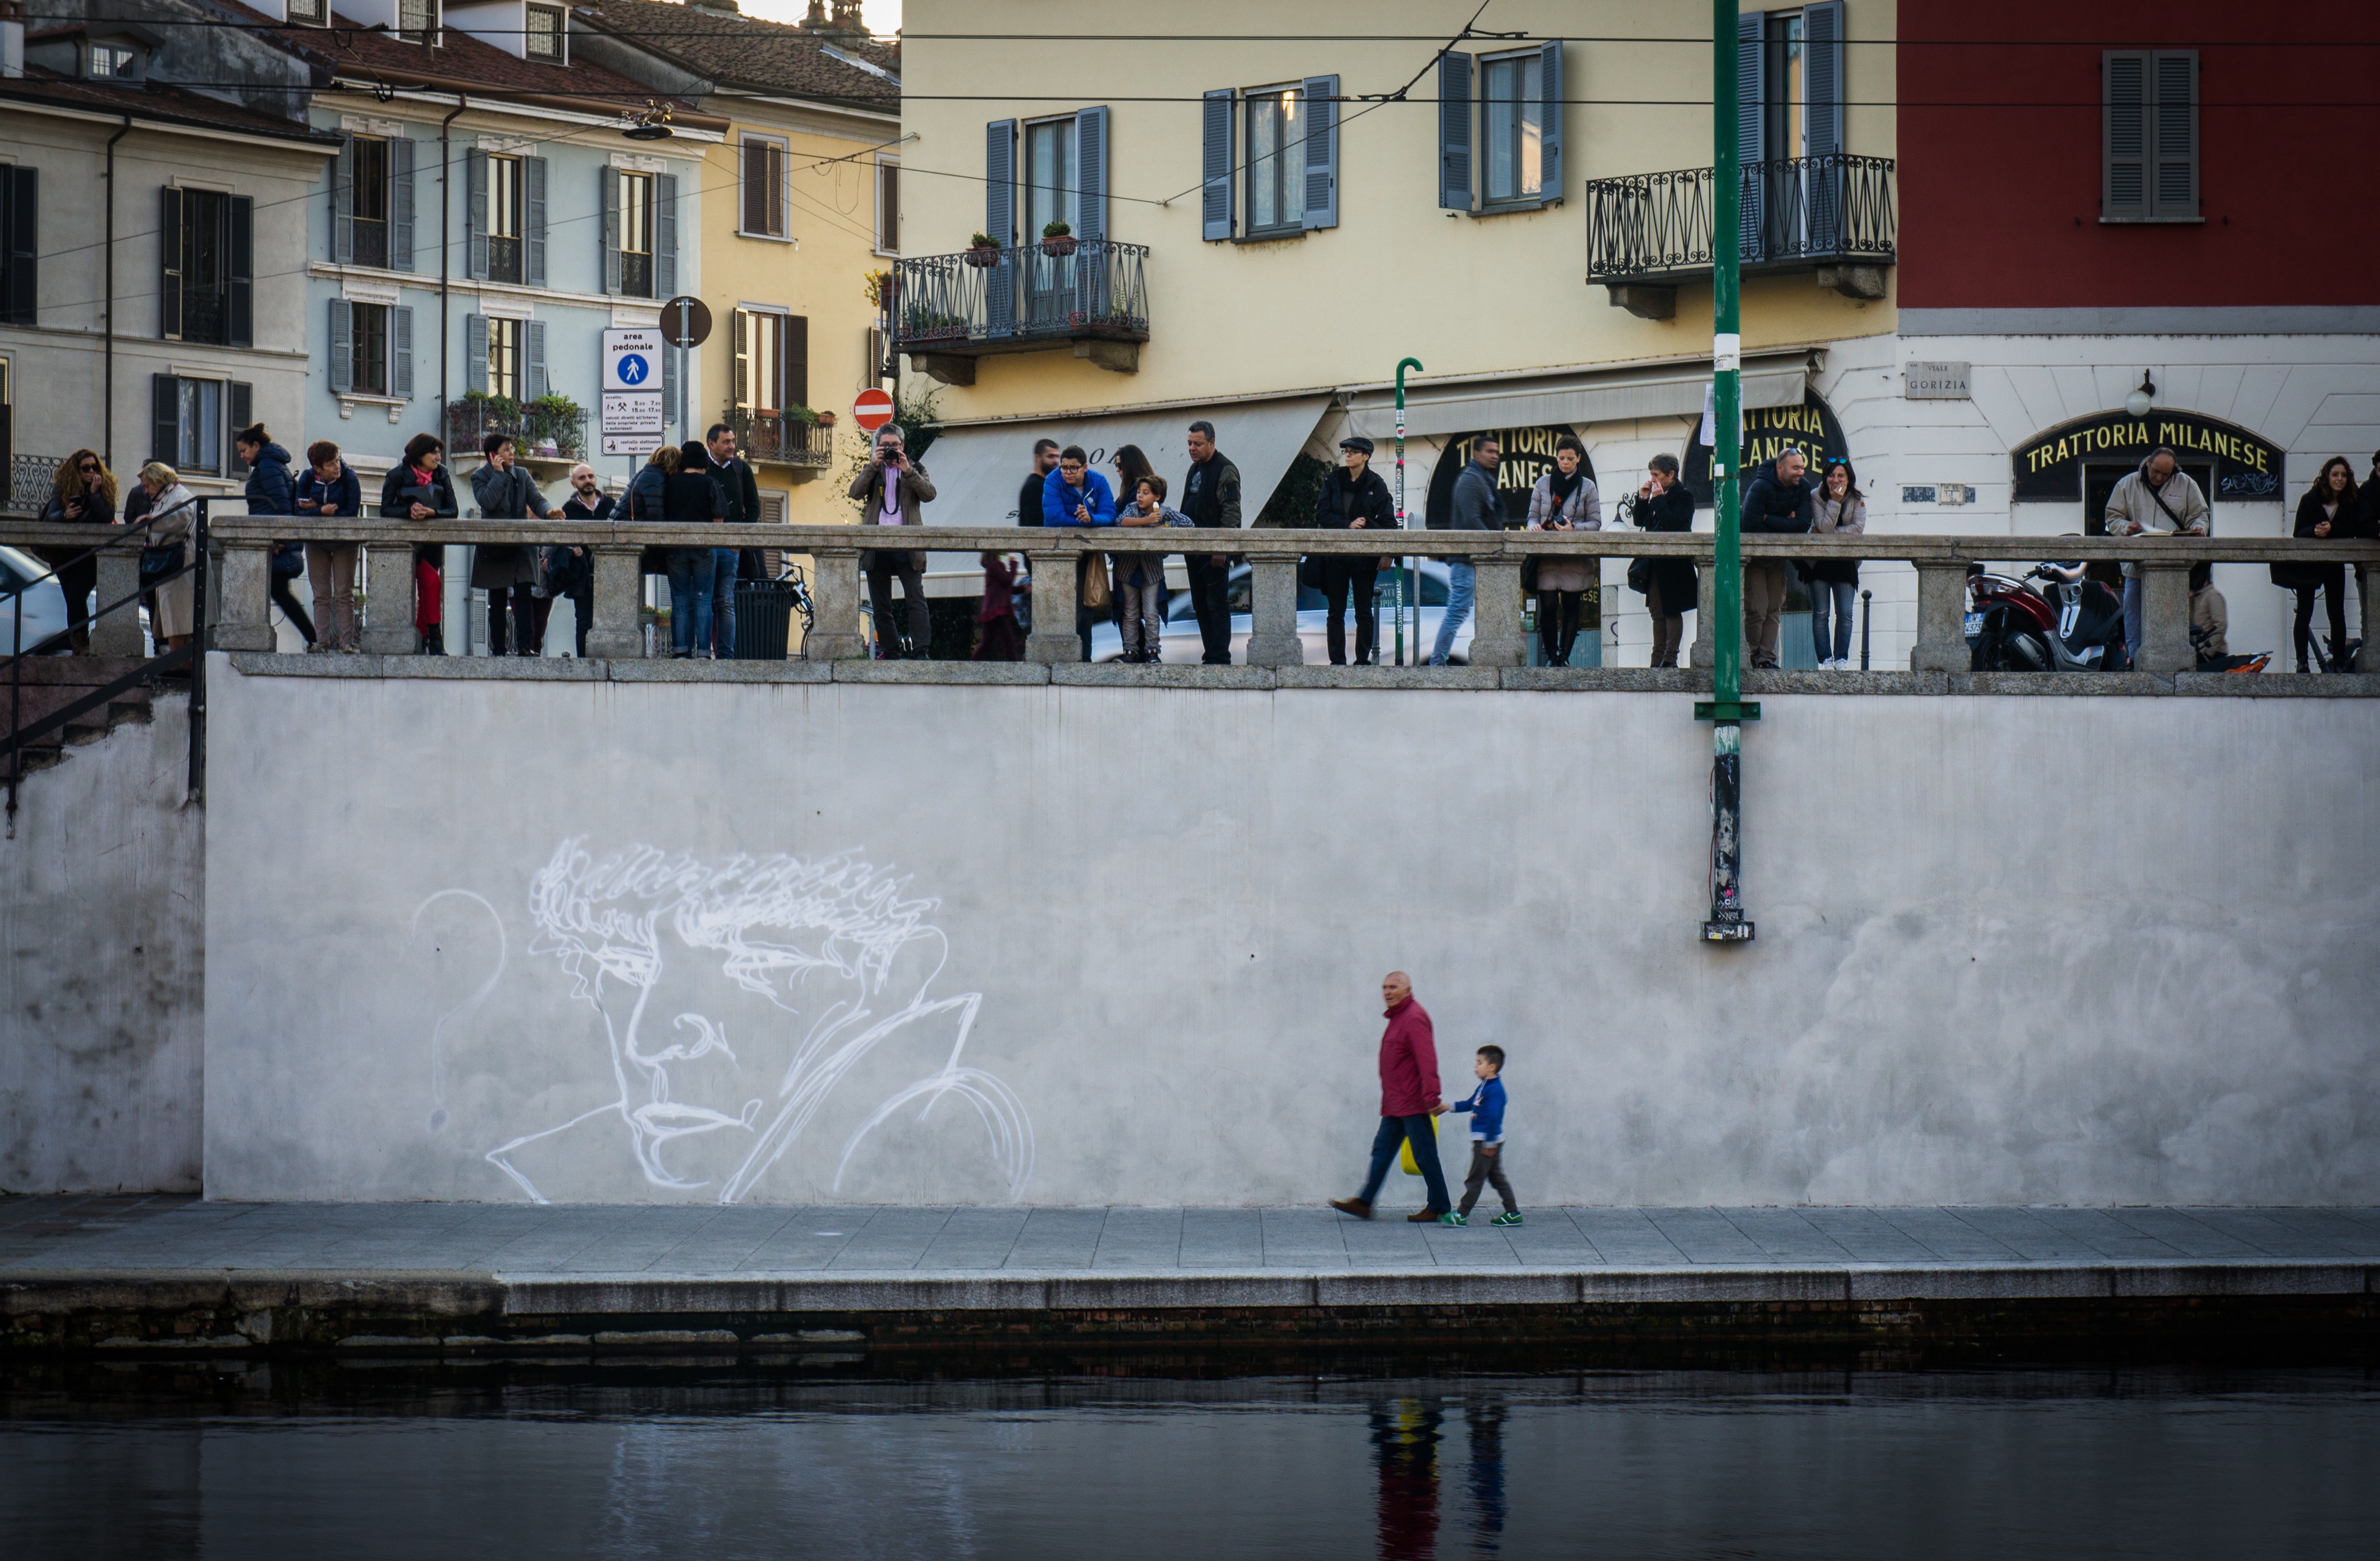
water, snow, winter, ice, art, fountain, water feature, urban area, ice rink